Sunchild First Nation

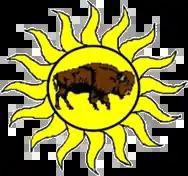

The Sunchild First Nation is a Cree First Nation in Alberta, Canada part of Treaty 6, signed on May 25, 1944, under the leadership of Chief Louis Sunchild. The First Nation has one reserve, Sunchild 202. The reserve, in size, is located approximately northwest of Rocky Mountain House. It shares the western border of the O'Chiese First Nation.